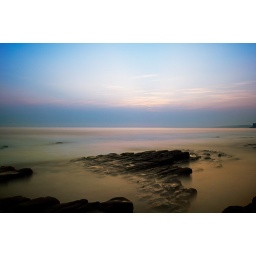
Taken with a ghetto welders glass filter and cross processed in PP.